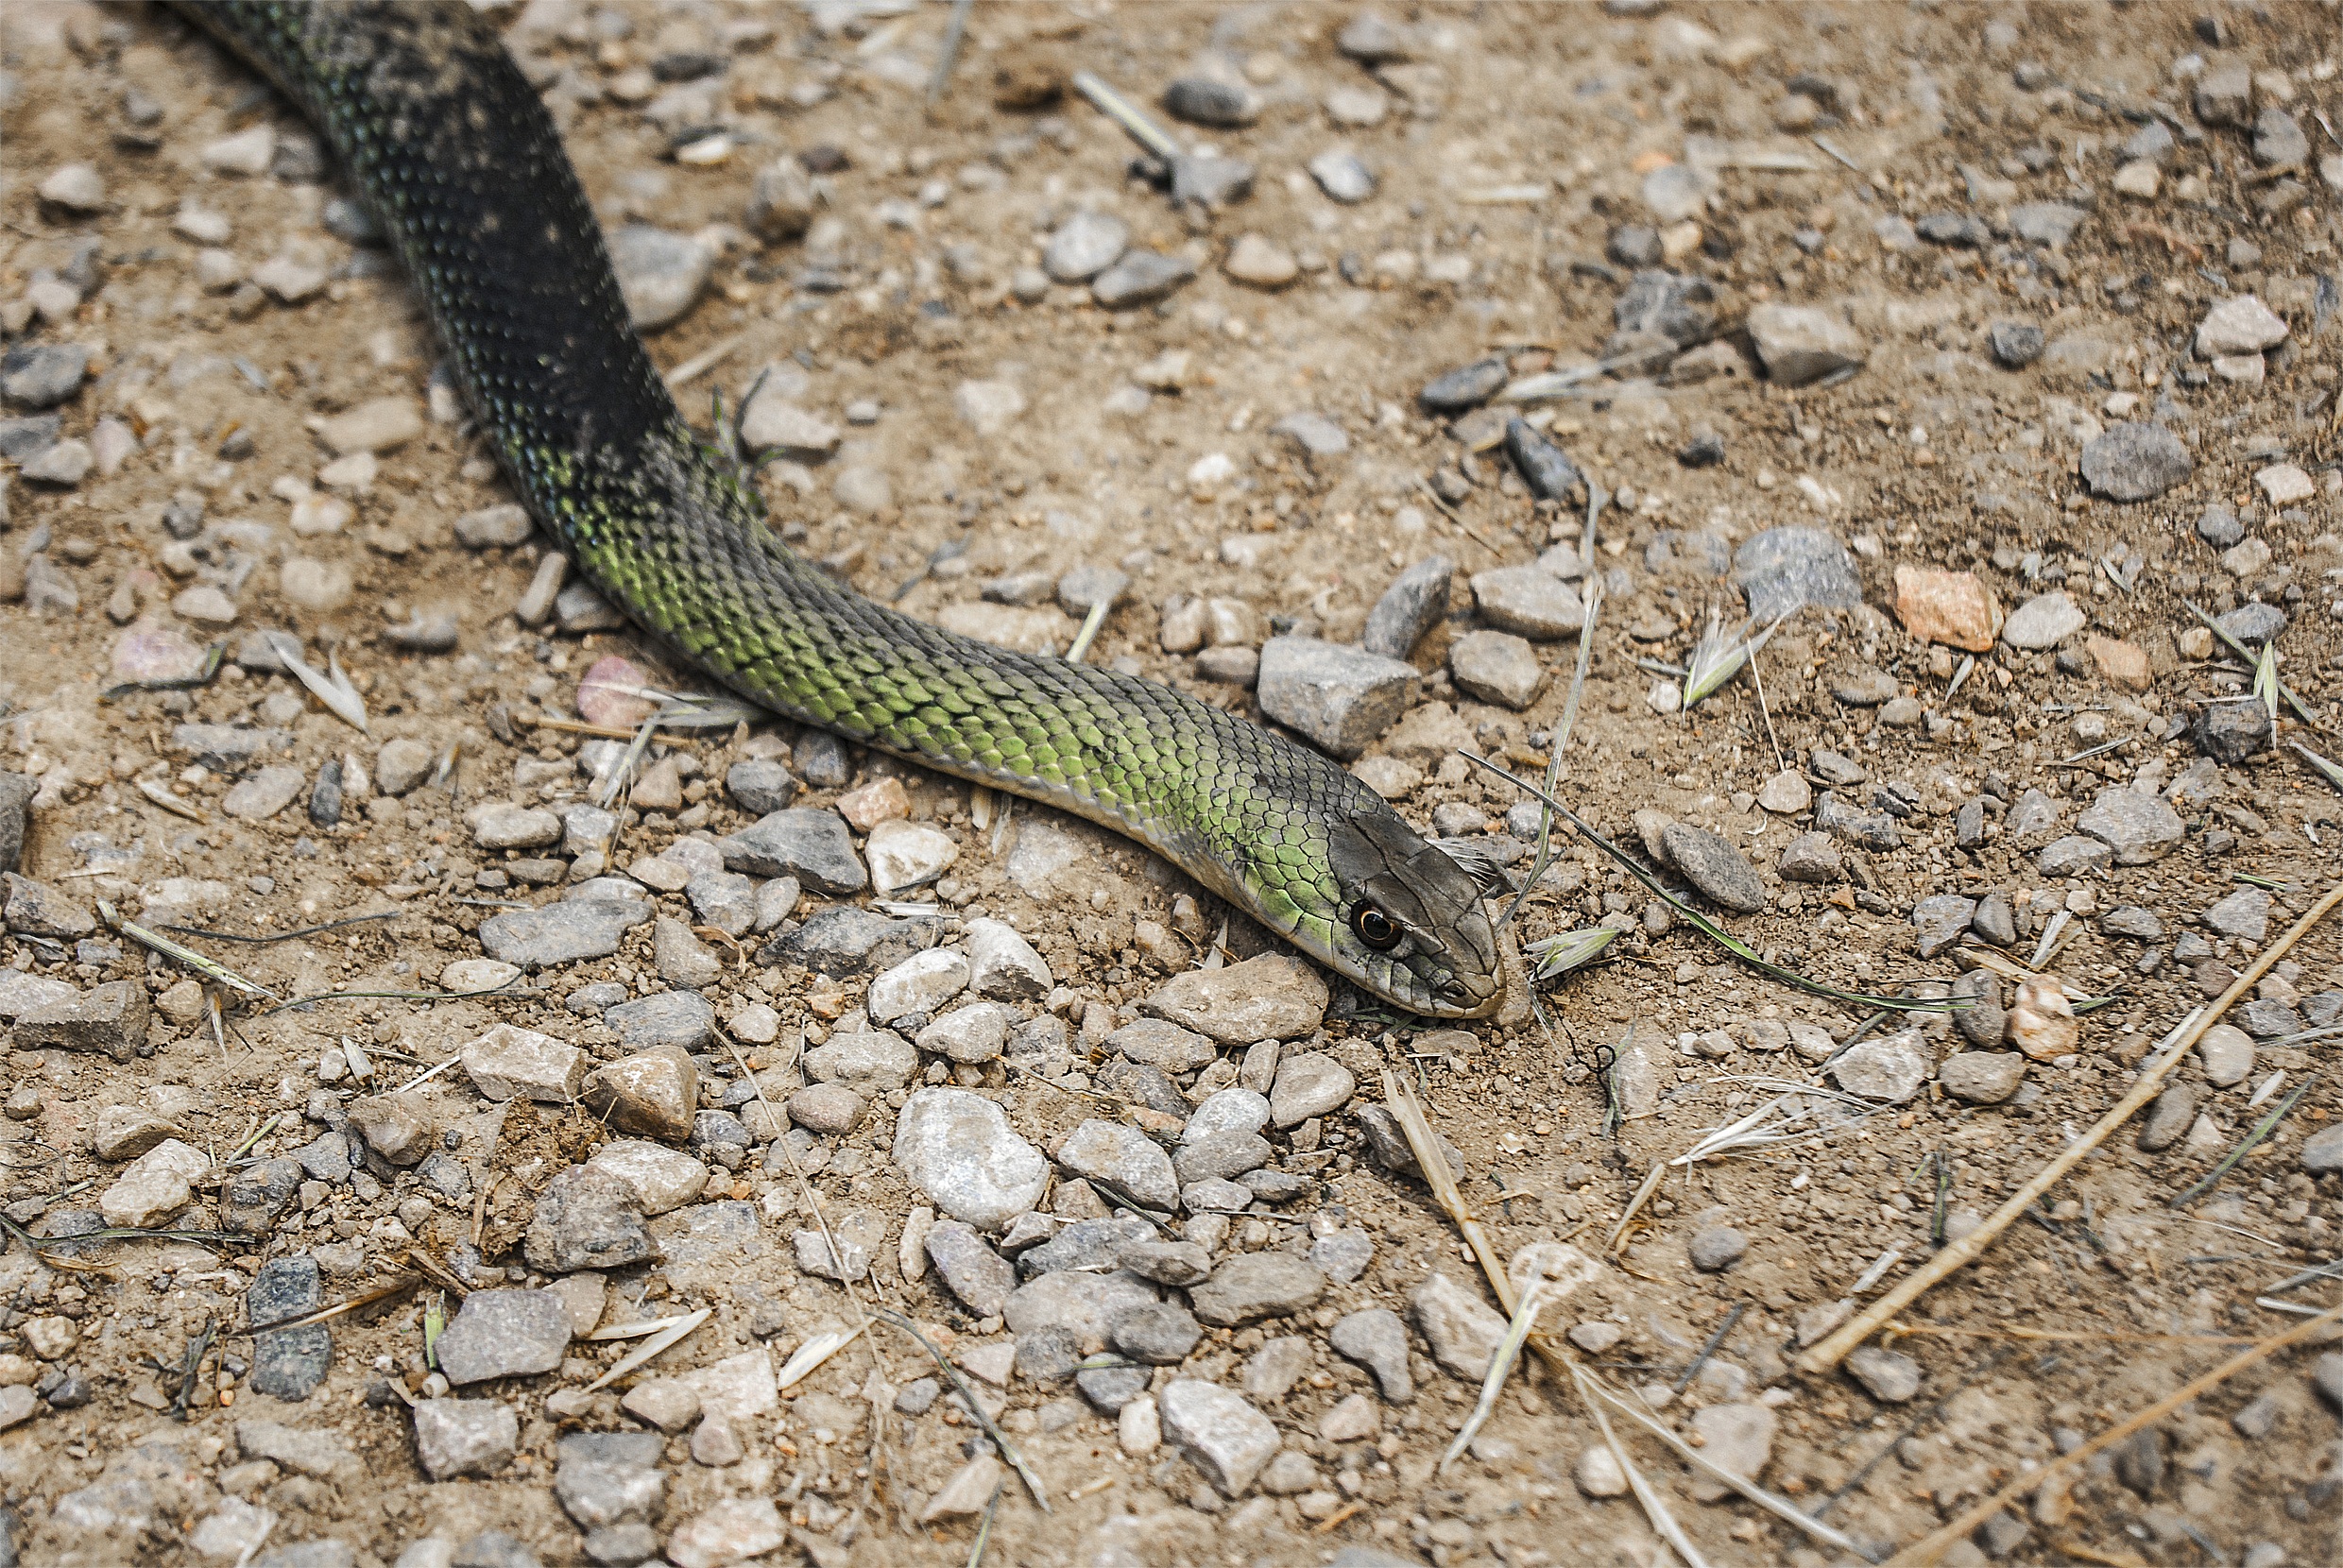
nature, animal, wildlife, reptile, fauna, lizard, green lizard, snake, vertebrate, lacerta, culebra bastarda, garter snake, colubridae, sidewinder, scaled reptile, lacertidae, anguidae